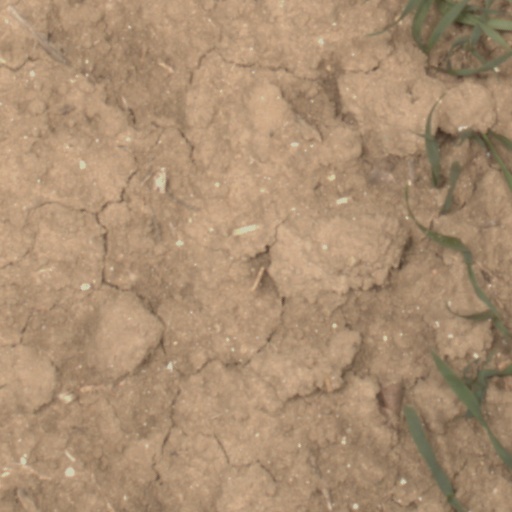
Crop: wheat